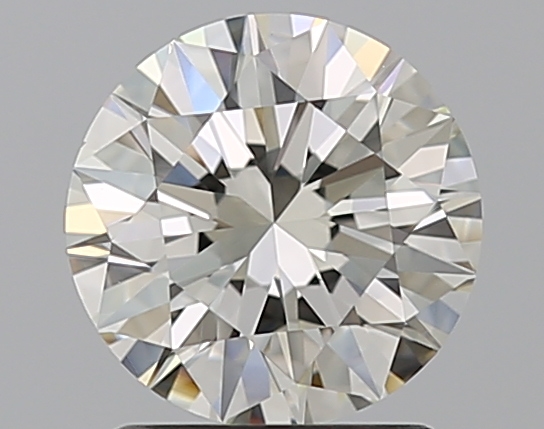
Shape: round
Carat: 1.51
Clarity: VS2
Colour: J
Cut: EX
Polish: EX
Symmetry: EX
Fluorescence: F
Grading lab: GIA
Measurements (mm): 7.35 x 7.39 x 4.52